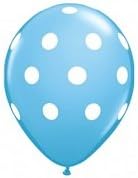
Polka Dot Balloons 11inch Premium Blue with All-Over Print White Dots Pkg/12
Category: Office Products
Celebrate your special occasion with our Premium Polka Dot Balloons! Our Festive Polka Dot balloons are available in a variety of brilliant colors and feature sharp - clear print designs with Dots All-Over - 5 sides of each balloon. Premium-Quality Latex Polka Dot Balloons made of Natural Rubber Latex and Biodegradable. Warning: Choking Hazard - Children under 8 years can choke or suffocate on uninflated or broken balloons. Adult supervision required. Keep uninflated balloons from children. Balloons that pop due to over-inflation or improper filling will not be replaced or issued credit (see our return policy for complete terms and conditions).
Features: Superior Quality - Longer Lasting - Brilliant Colors | 11in Premium Blue Balloons with All-Over print white Polka Dots | 12 All-Over print Polka Dot balloons per package - arrive uninflated | Stretch before inflating for better elasticity | Manufactured in the USA and sold exclusively by Party Magic USA and are not available for sale from other retail outlets